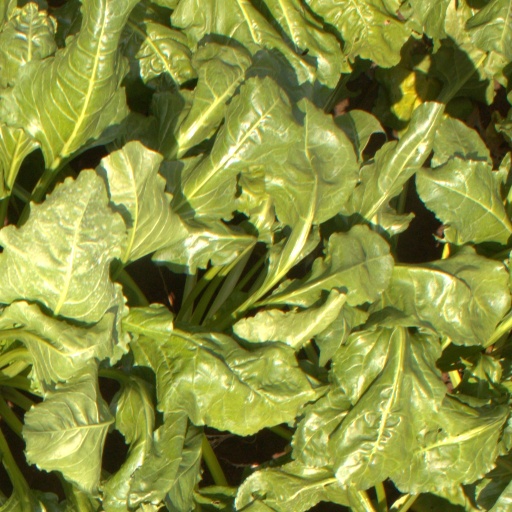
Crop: sugar beet